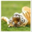
Label: tiger